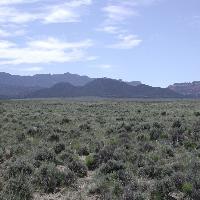
Weather: cloudy or overcast